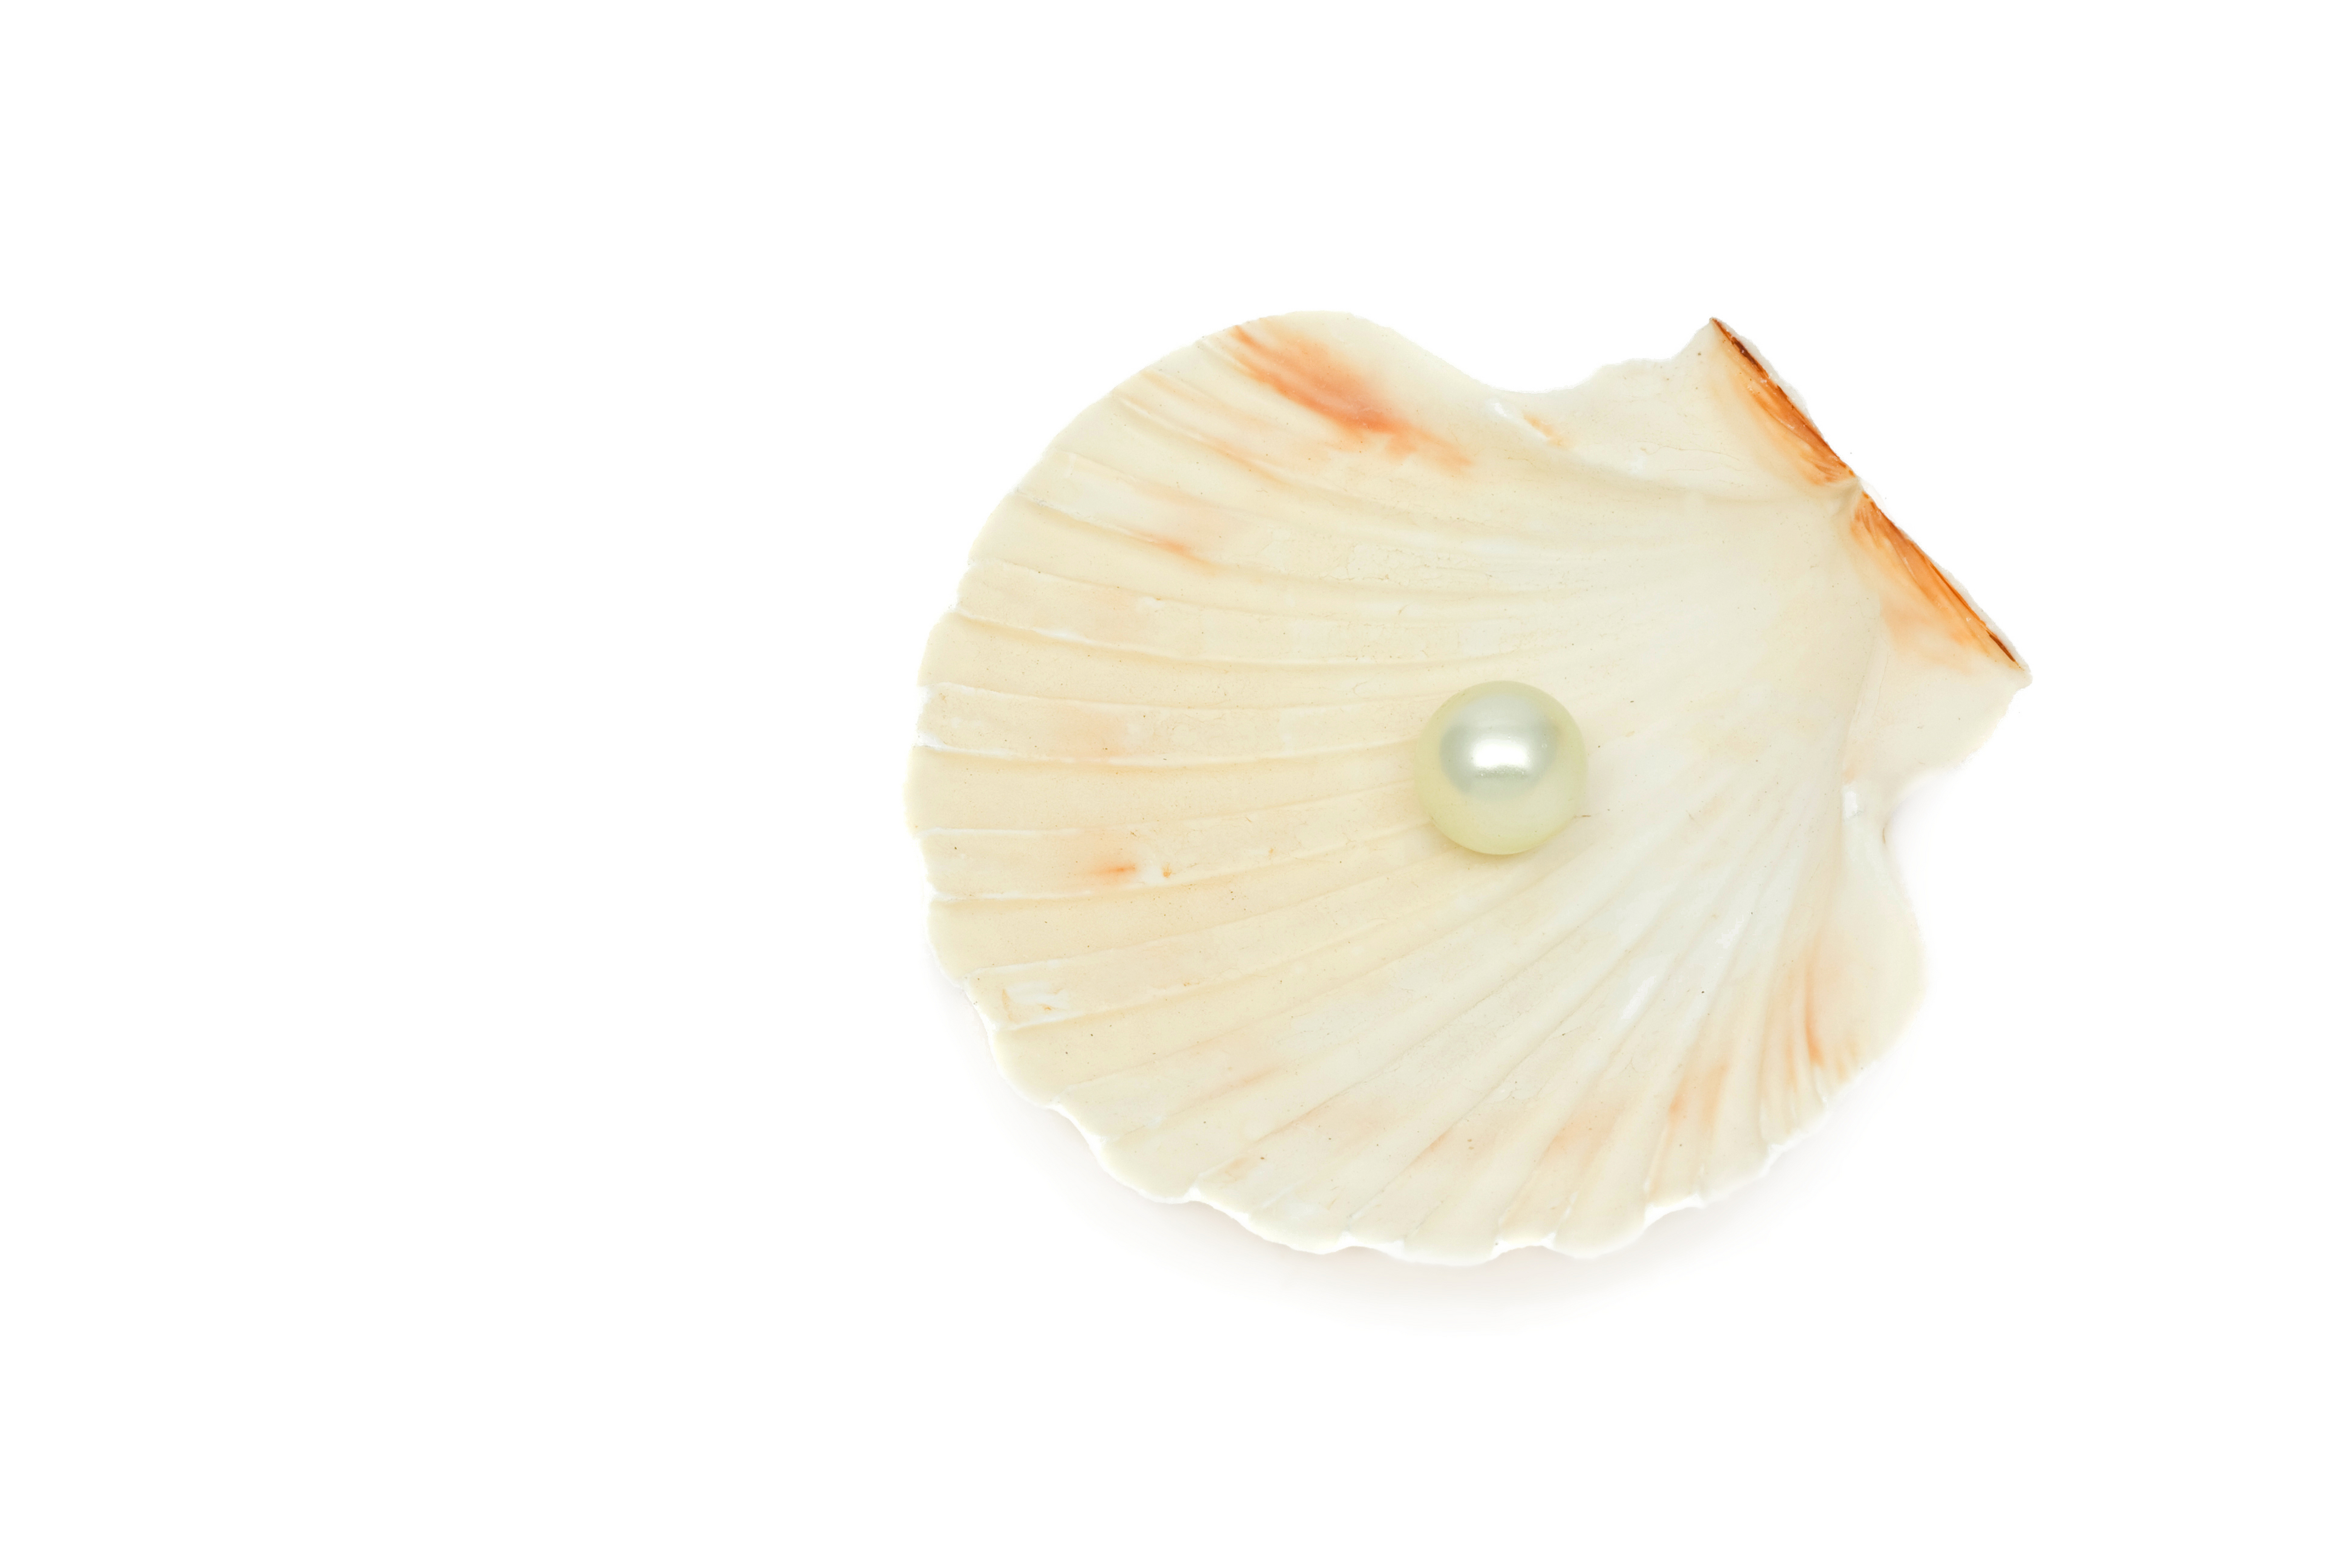
pearl, white, clam, top shot, white background, shell, white pearl, animal, nature, bright, beige, bivalve